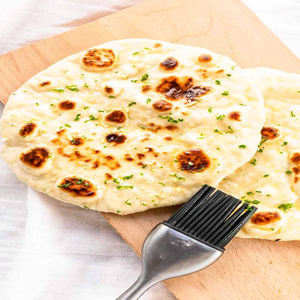
Dish: naan